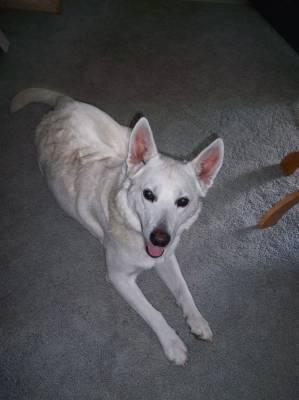
dog